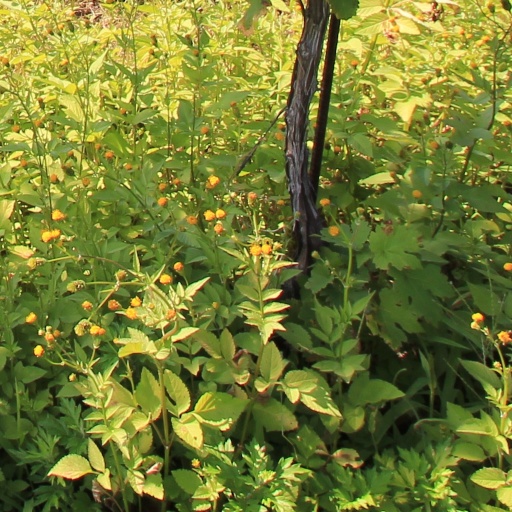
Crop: grape